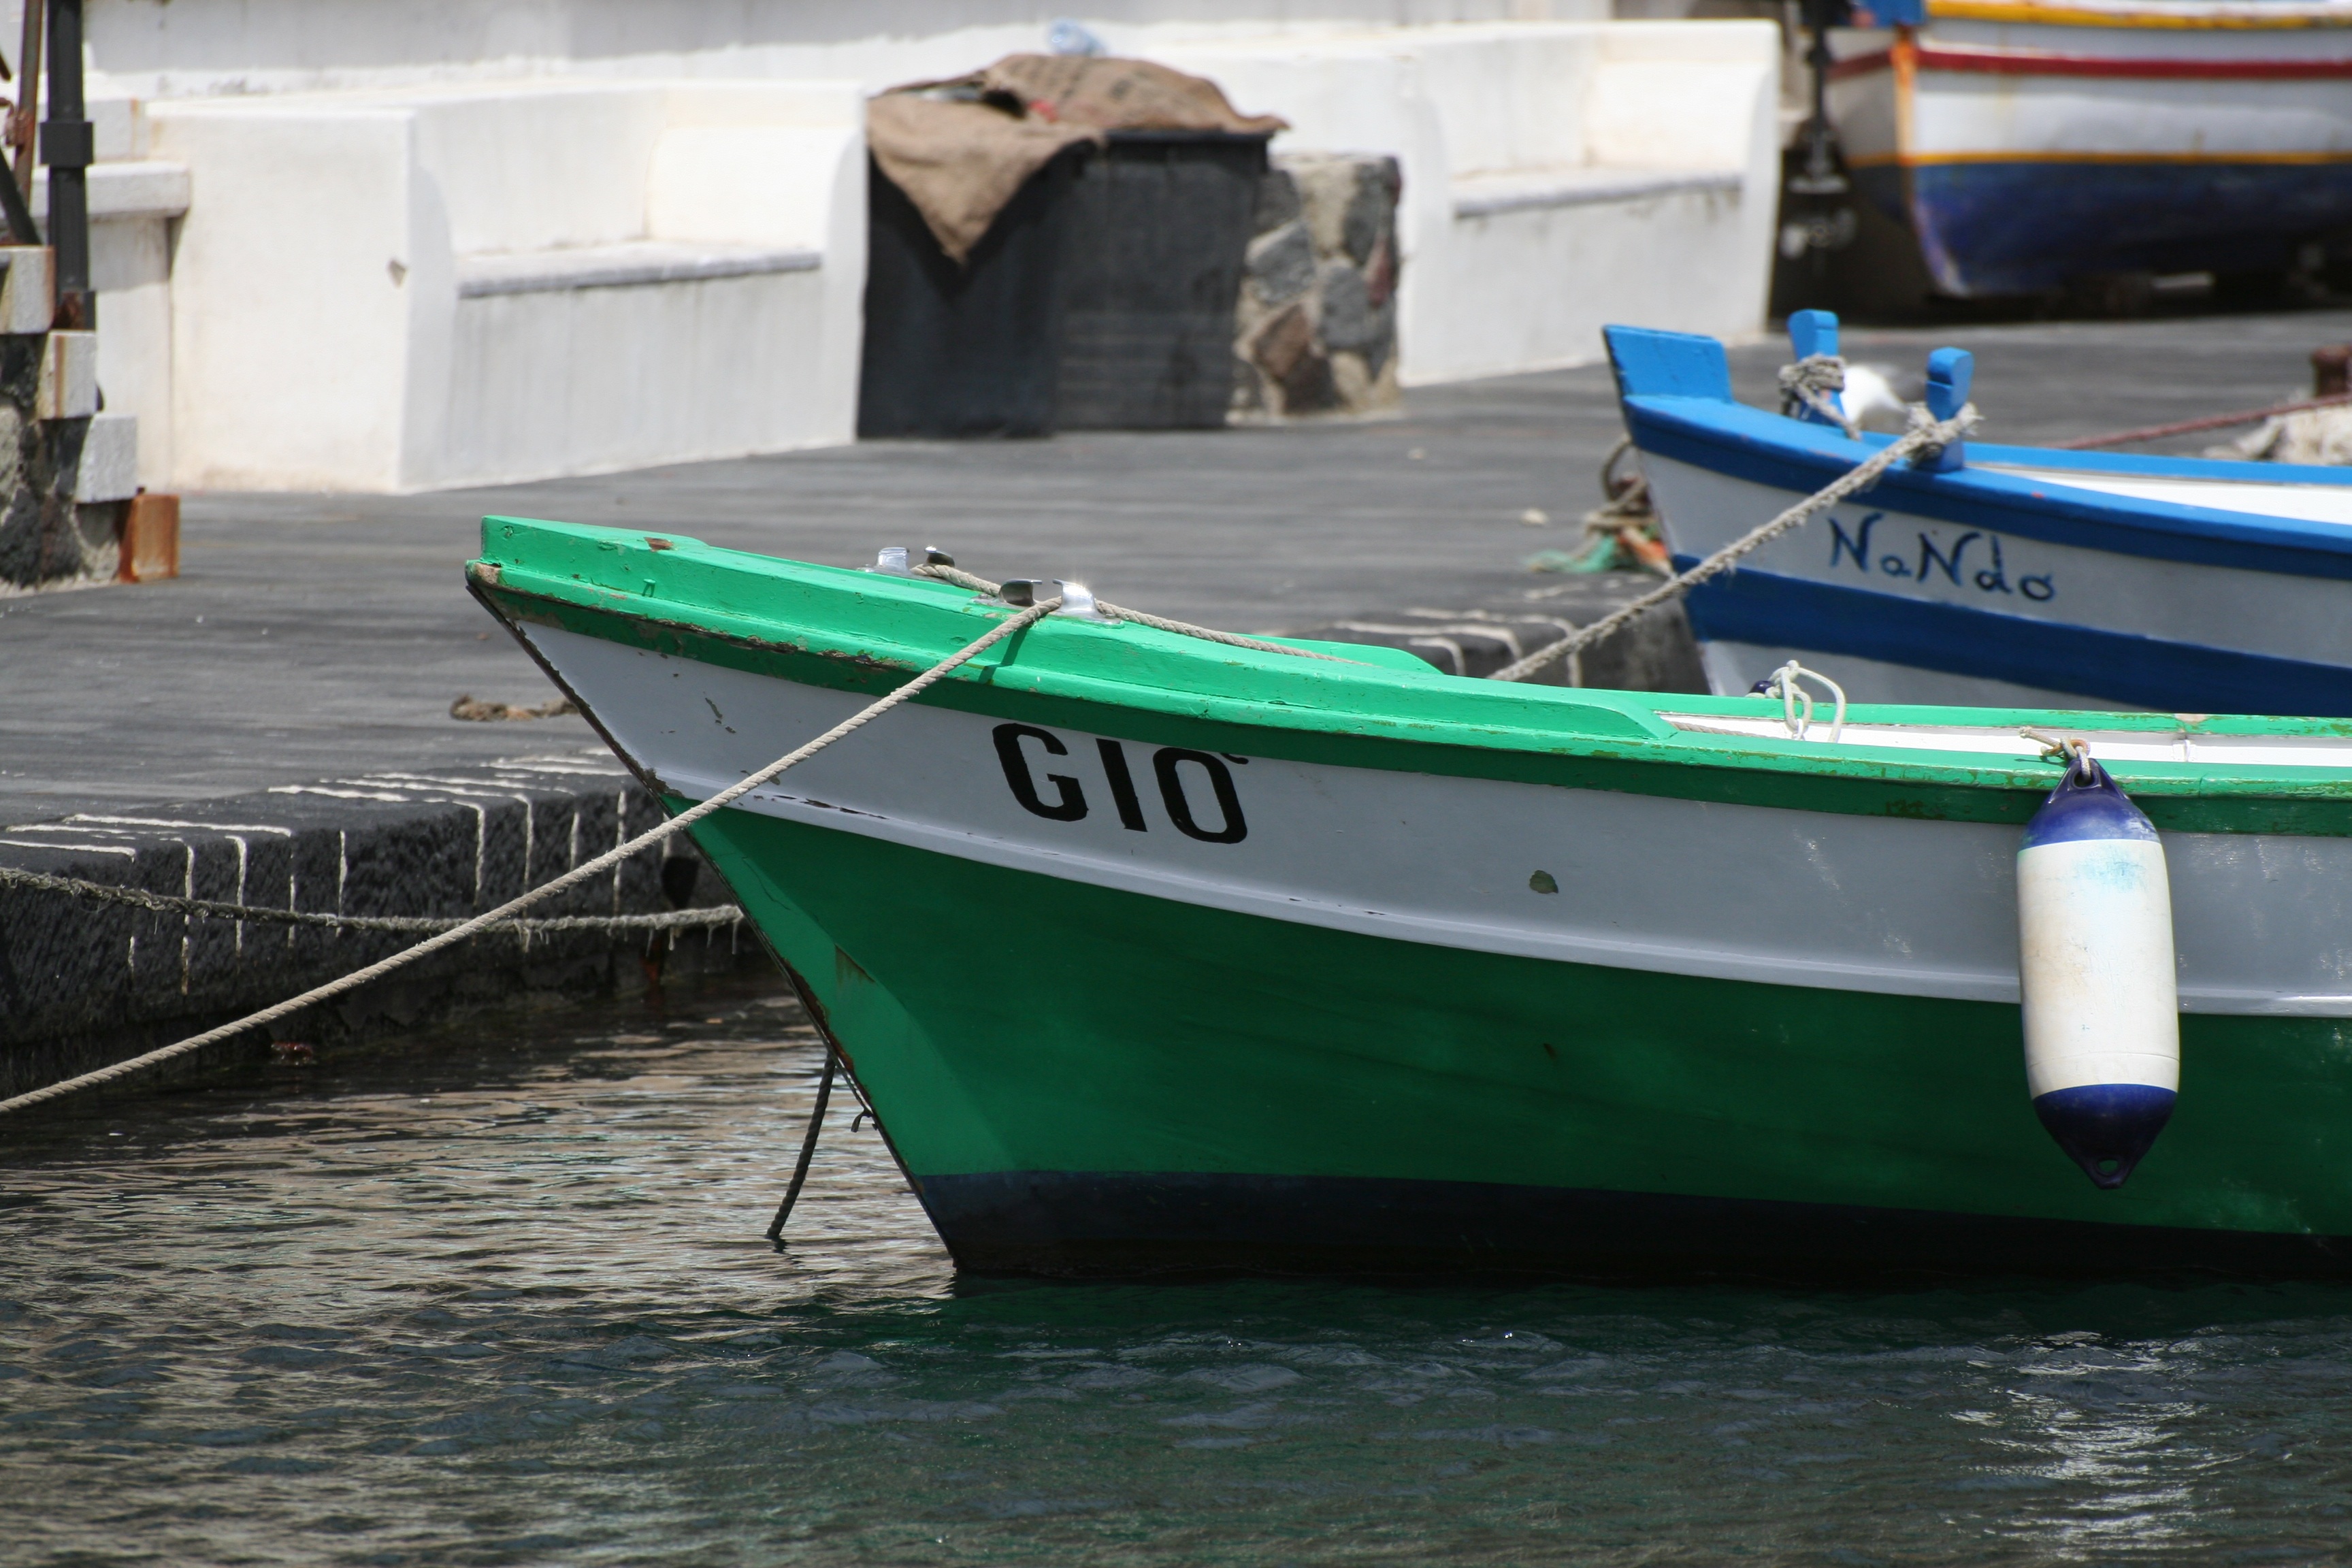
sea, boat, vehicle, marina, waterway, motorboat, boating, boats, watercraft, fishing vessel, dinghy, pontoon bridge, skiff, watercraft rowing